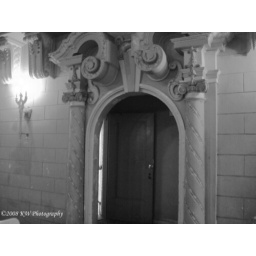
Entrance to the dressing rooms of the Orpheum Theatre. Attempt in black and white of details of the Orpheum Theatre. National Register #80001473. Added in 1980.